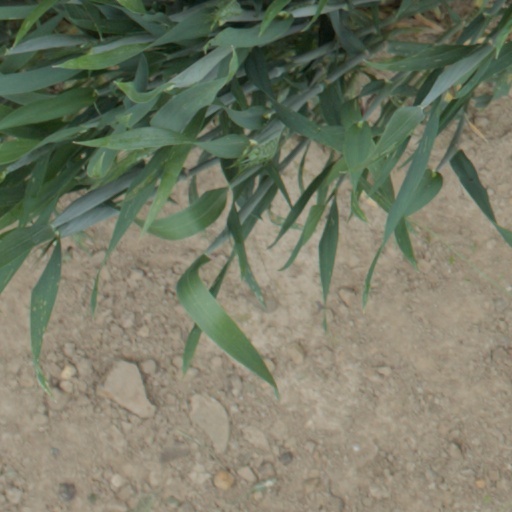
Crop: wheat